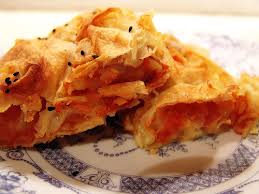
Yemek: borek